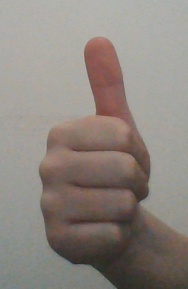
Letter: aleff